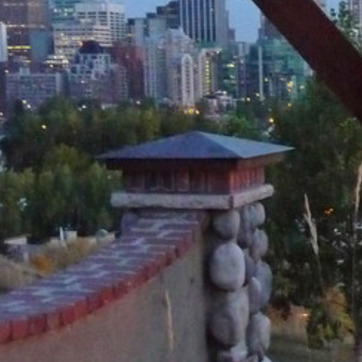
Material: brick